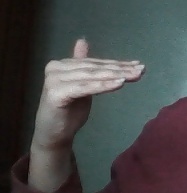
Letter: khaa